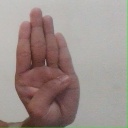
अक्षर: ब